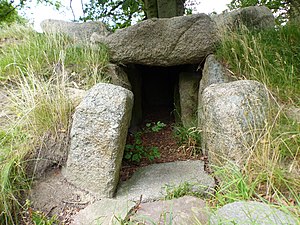
Fredede fortidsminder i Bornholms Regionskommune (G-K)
Denne liste over fredede fortidsminder i Bornholms Regionskommune viser alle fredede fortidsminder i Bornholms Regionskommune med begyndelsesbogstaverne fra G-K. Resten af listen: A-F, L-R, S-Å